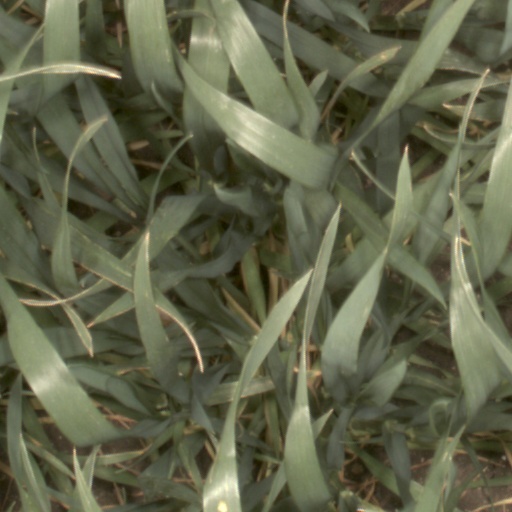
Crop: wheat